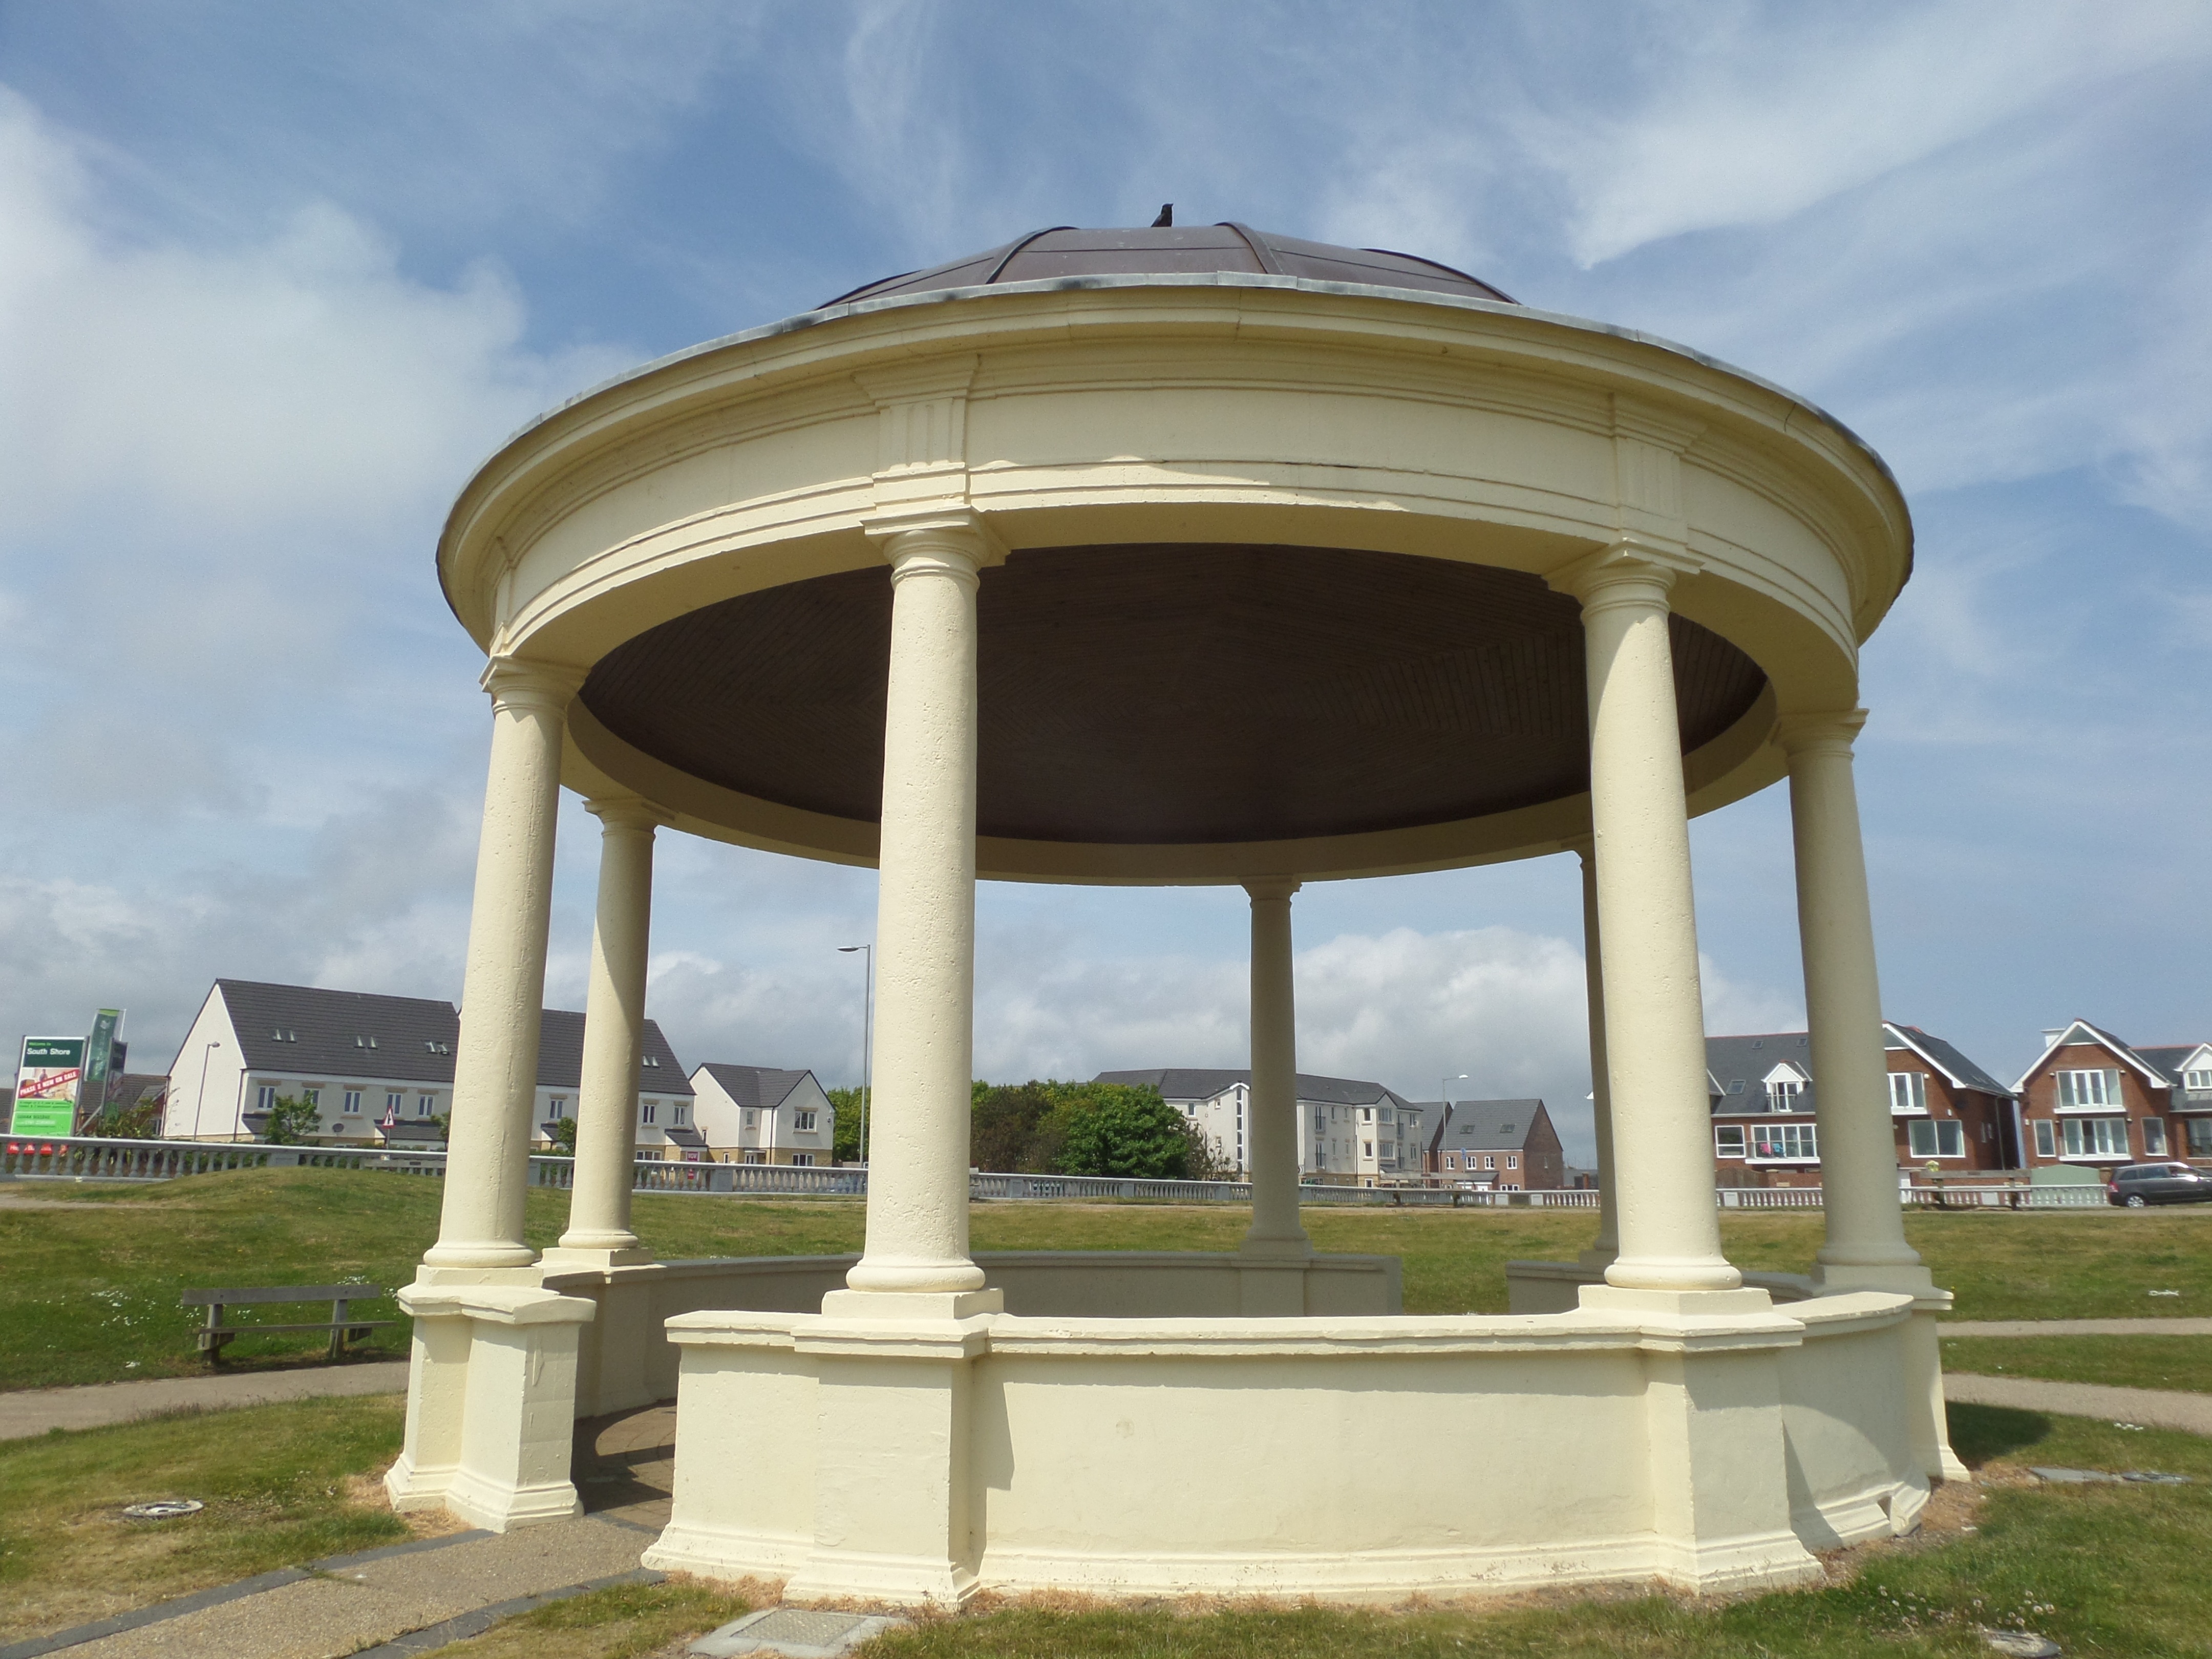
architecture, structure, round, arch, landmark, bandstand, pavilion, estate, northumberland, summer house, blyth